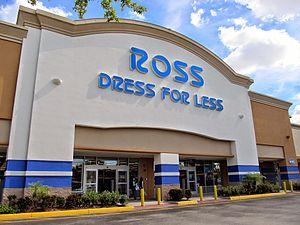
Ross Stores est une entreprise américaine qui fait partie de l'indice NASDAQ-100.